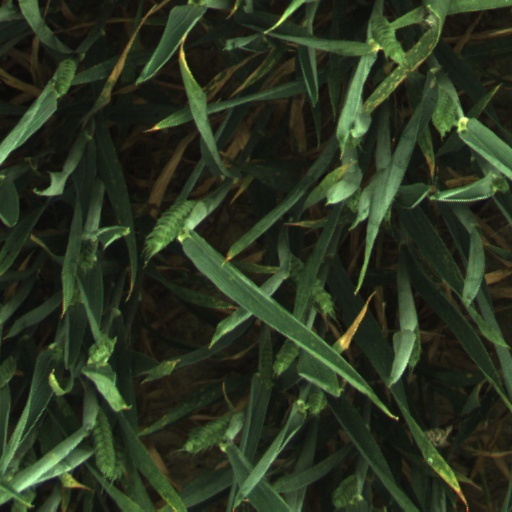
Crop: wheat